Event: Ecuador Earthquake
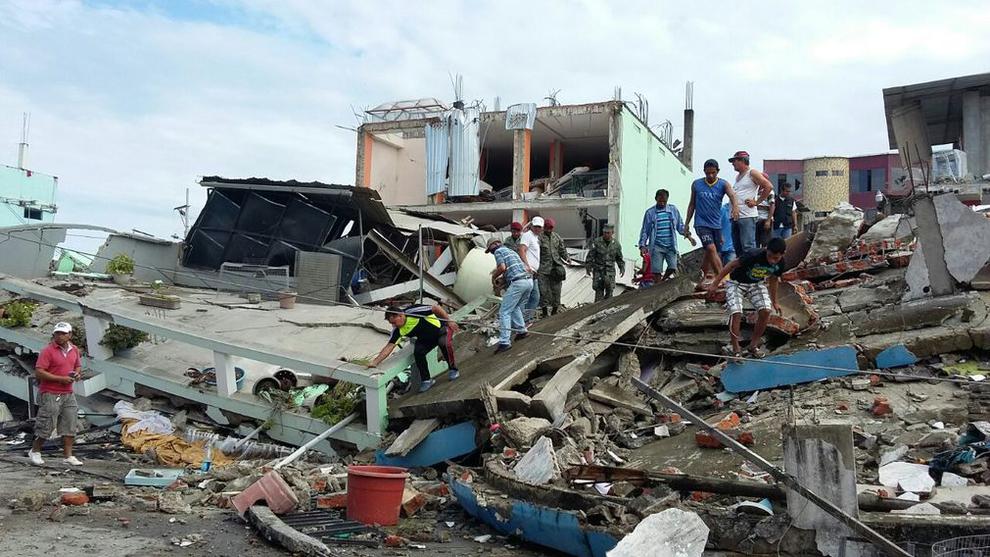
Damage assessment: damage